Iraqi Armenians

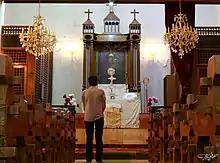
The interior of Armenian Church in Baghdad.

Armenians in Iraq are mostly members of the Armenian Apostolic Church (also known as Armenian Orthodox) or Armenian Catholic Church.